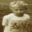
Label: boy